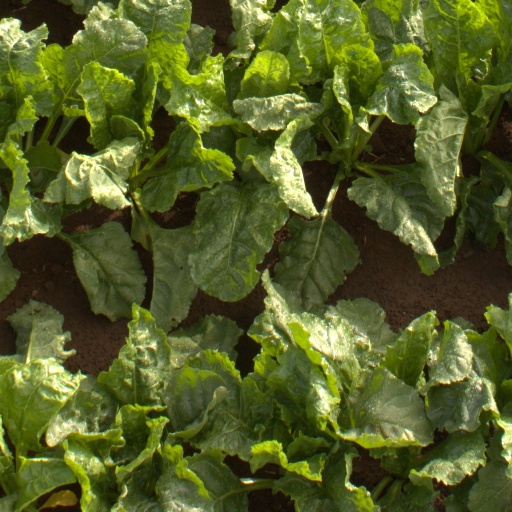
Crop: sugar beet